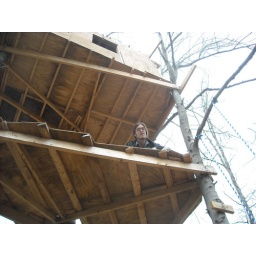
Alex in the tree house